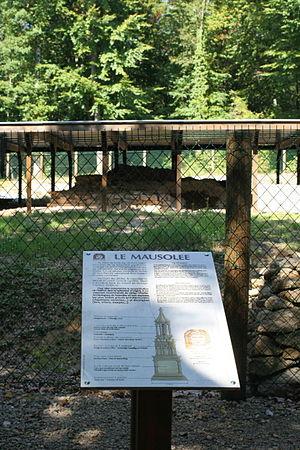
Faverolles est une commune française située dans le département de la Haute-Marne, en région Grand Est.